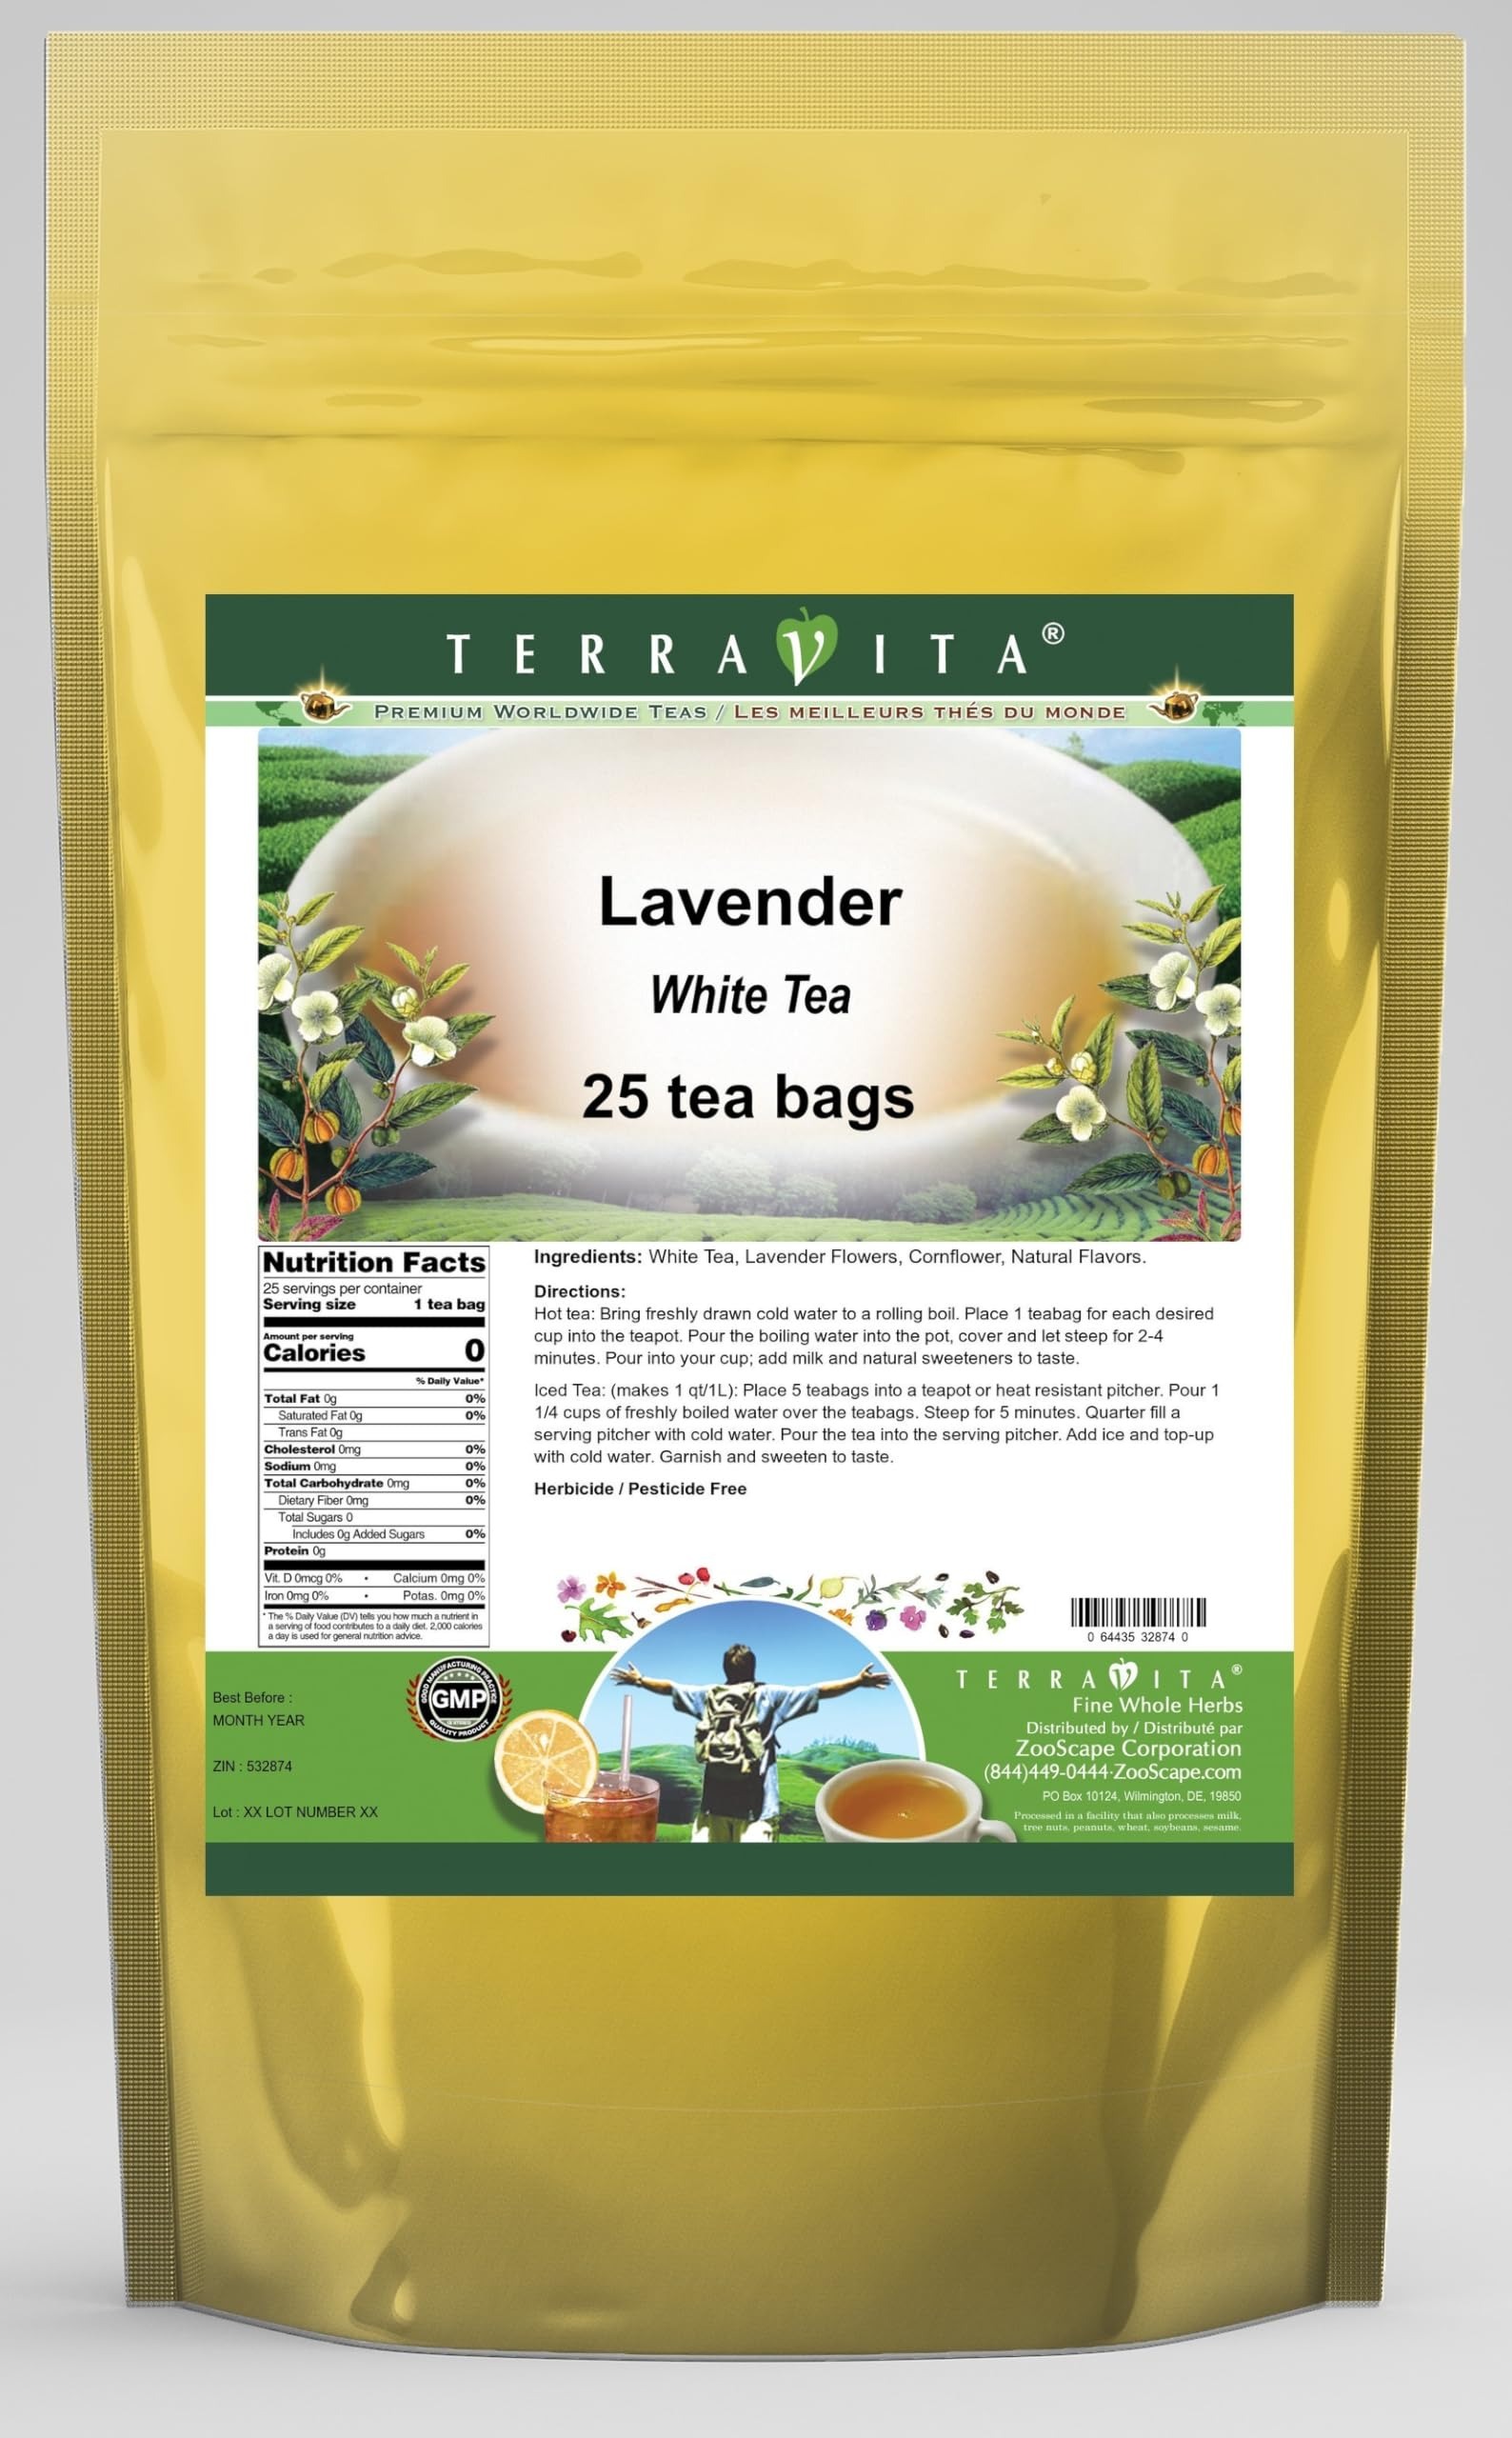
Item Name: Lavender White Tea (25 tea bags, ZIN: 532874)
Bullet Point 1: Our Lavender White Tea is a mouth-watering flavored White tea with Lavender Flowers and Cornflower that you can enjoy all year round! The aroma and Lavender flavor is a delight! - Ingredients: White tea, Lavender Flowers, Cornflower and Natural Lavender Flavor.
Bullet Point 2: No fillers.
Bullet Point 3: Manufacturer: TerraVita
Bullet Point 4: Size: 25 tea bags
Bullet Point 5: White Tea Bags - Packed in a convenient upright pouch!
Product Description: Our Lavender White Tea is a mouth-watering flavored White tea with Lavender Flowers and Cornflower that you can enjoy all year round! The aroma and Lavender flavor is a delight! - Ingredients: White tea, Lavender Flowers, Cornflower and Natural Lavender Flavor. - Hot tea brewing method: Bring freshly drawn cold water to a rolling boil. Place 1 teabag for each desired cup into the teapot. Pour the boiling water into the pot, cover and let steep for 2-4 minutes. Pour into your cup; add milk and natural sweeteners to taste. - Iced tea brewing method: (to make 1 liter/quart): Place 5 teabags into a teapot or heat resistant pitcher. Pour 1 1/4 cups of freshly boiled water over the teabags. Steep for 5 minutes. Quarter fill a serving pitcher with cold water. Pour the tea into the serving pitcher. Add ice and top-up with cold water. Garnish and sweeten to taste. - TerraVita is an exclusive line of premium-quality, natural source products that use only the finest, purest and most potent ingredients found around the world. TerraVita is hallmarked by the highest possible standards of purity, potency, stability and freshness. All of our products are prepared with the highest elements of quality control, from raw materials through the entire manufacturing process, up to and including the moment that the bottles or bags are sealed for freshness and shipped out to you. Our highest possible standards are certified by independent laboratories and backed by our personal guarantee. - TerraVita exists to meet and ensure your family's health and wellness without the harmful effects of chemicals and health products. We strive to make all of our products affordable and reliable and are constantly searching the market to maintain our affordability and to look for new ways to serve you and the
Value: 25.0
Unit: Count

Price: 26.09